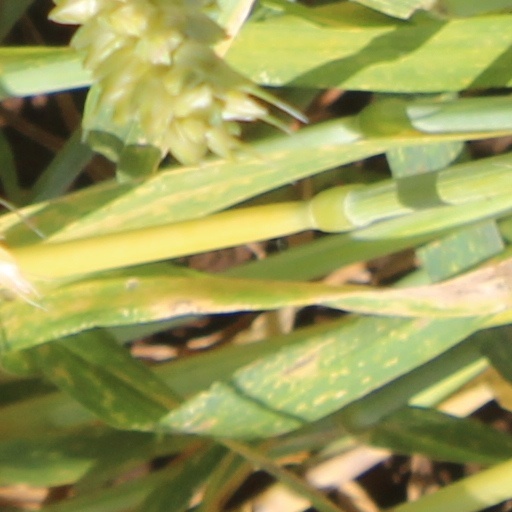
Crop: wheat